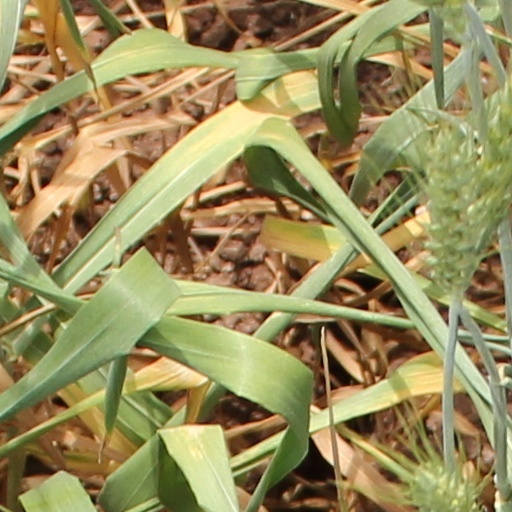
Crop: wheat